Fort of the Caninas

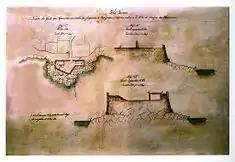
An 1881 plan of the "Forte das Caninas"

Constructed during the course of the 1580 Succession Crisis by the Azorean Corregedor, Ciprião de Figueiredo e Vasconcelos, it was based on the plan elaborated by Tommaso Benedetto in 1567, after attacks by French corsair Pierre Bertrand de Montluc on Funchal (October 1566) and the attempt on Angra the same year: